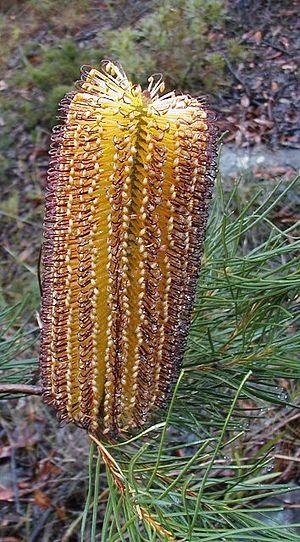
Banksia spinulosa, le banksia épingle à cheveux, est une espèce d'arbrisseau attrayant du genre Banksia. Originaire d'Australie, c'est une plante de jardin populaire dont de nombreuses variétés horticoles sont disponibles. Il fut décrit par James Smith en Angleterre en 1793, après avoir été probablement découvert en 1792 par John White.